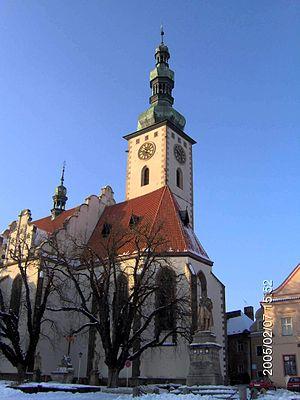
Toulava est une région touristique officielle au cœur de la Bohême en République tchèque, à mi-chemin entre Prague et la Forêt de Bohême. Elle s'étend, du nord au sud, de Sedlčany à Soběslav, et d'ouest en est, de Milevsko à Mladá Vožice. Sa ville principale est Tábor.